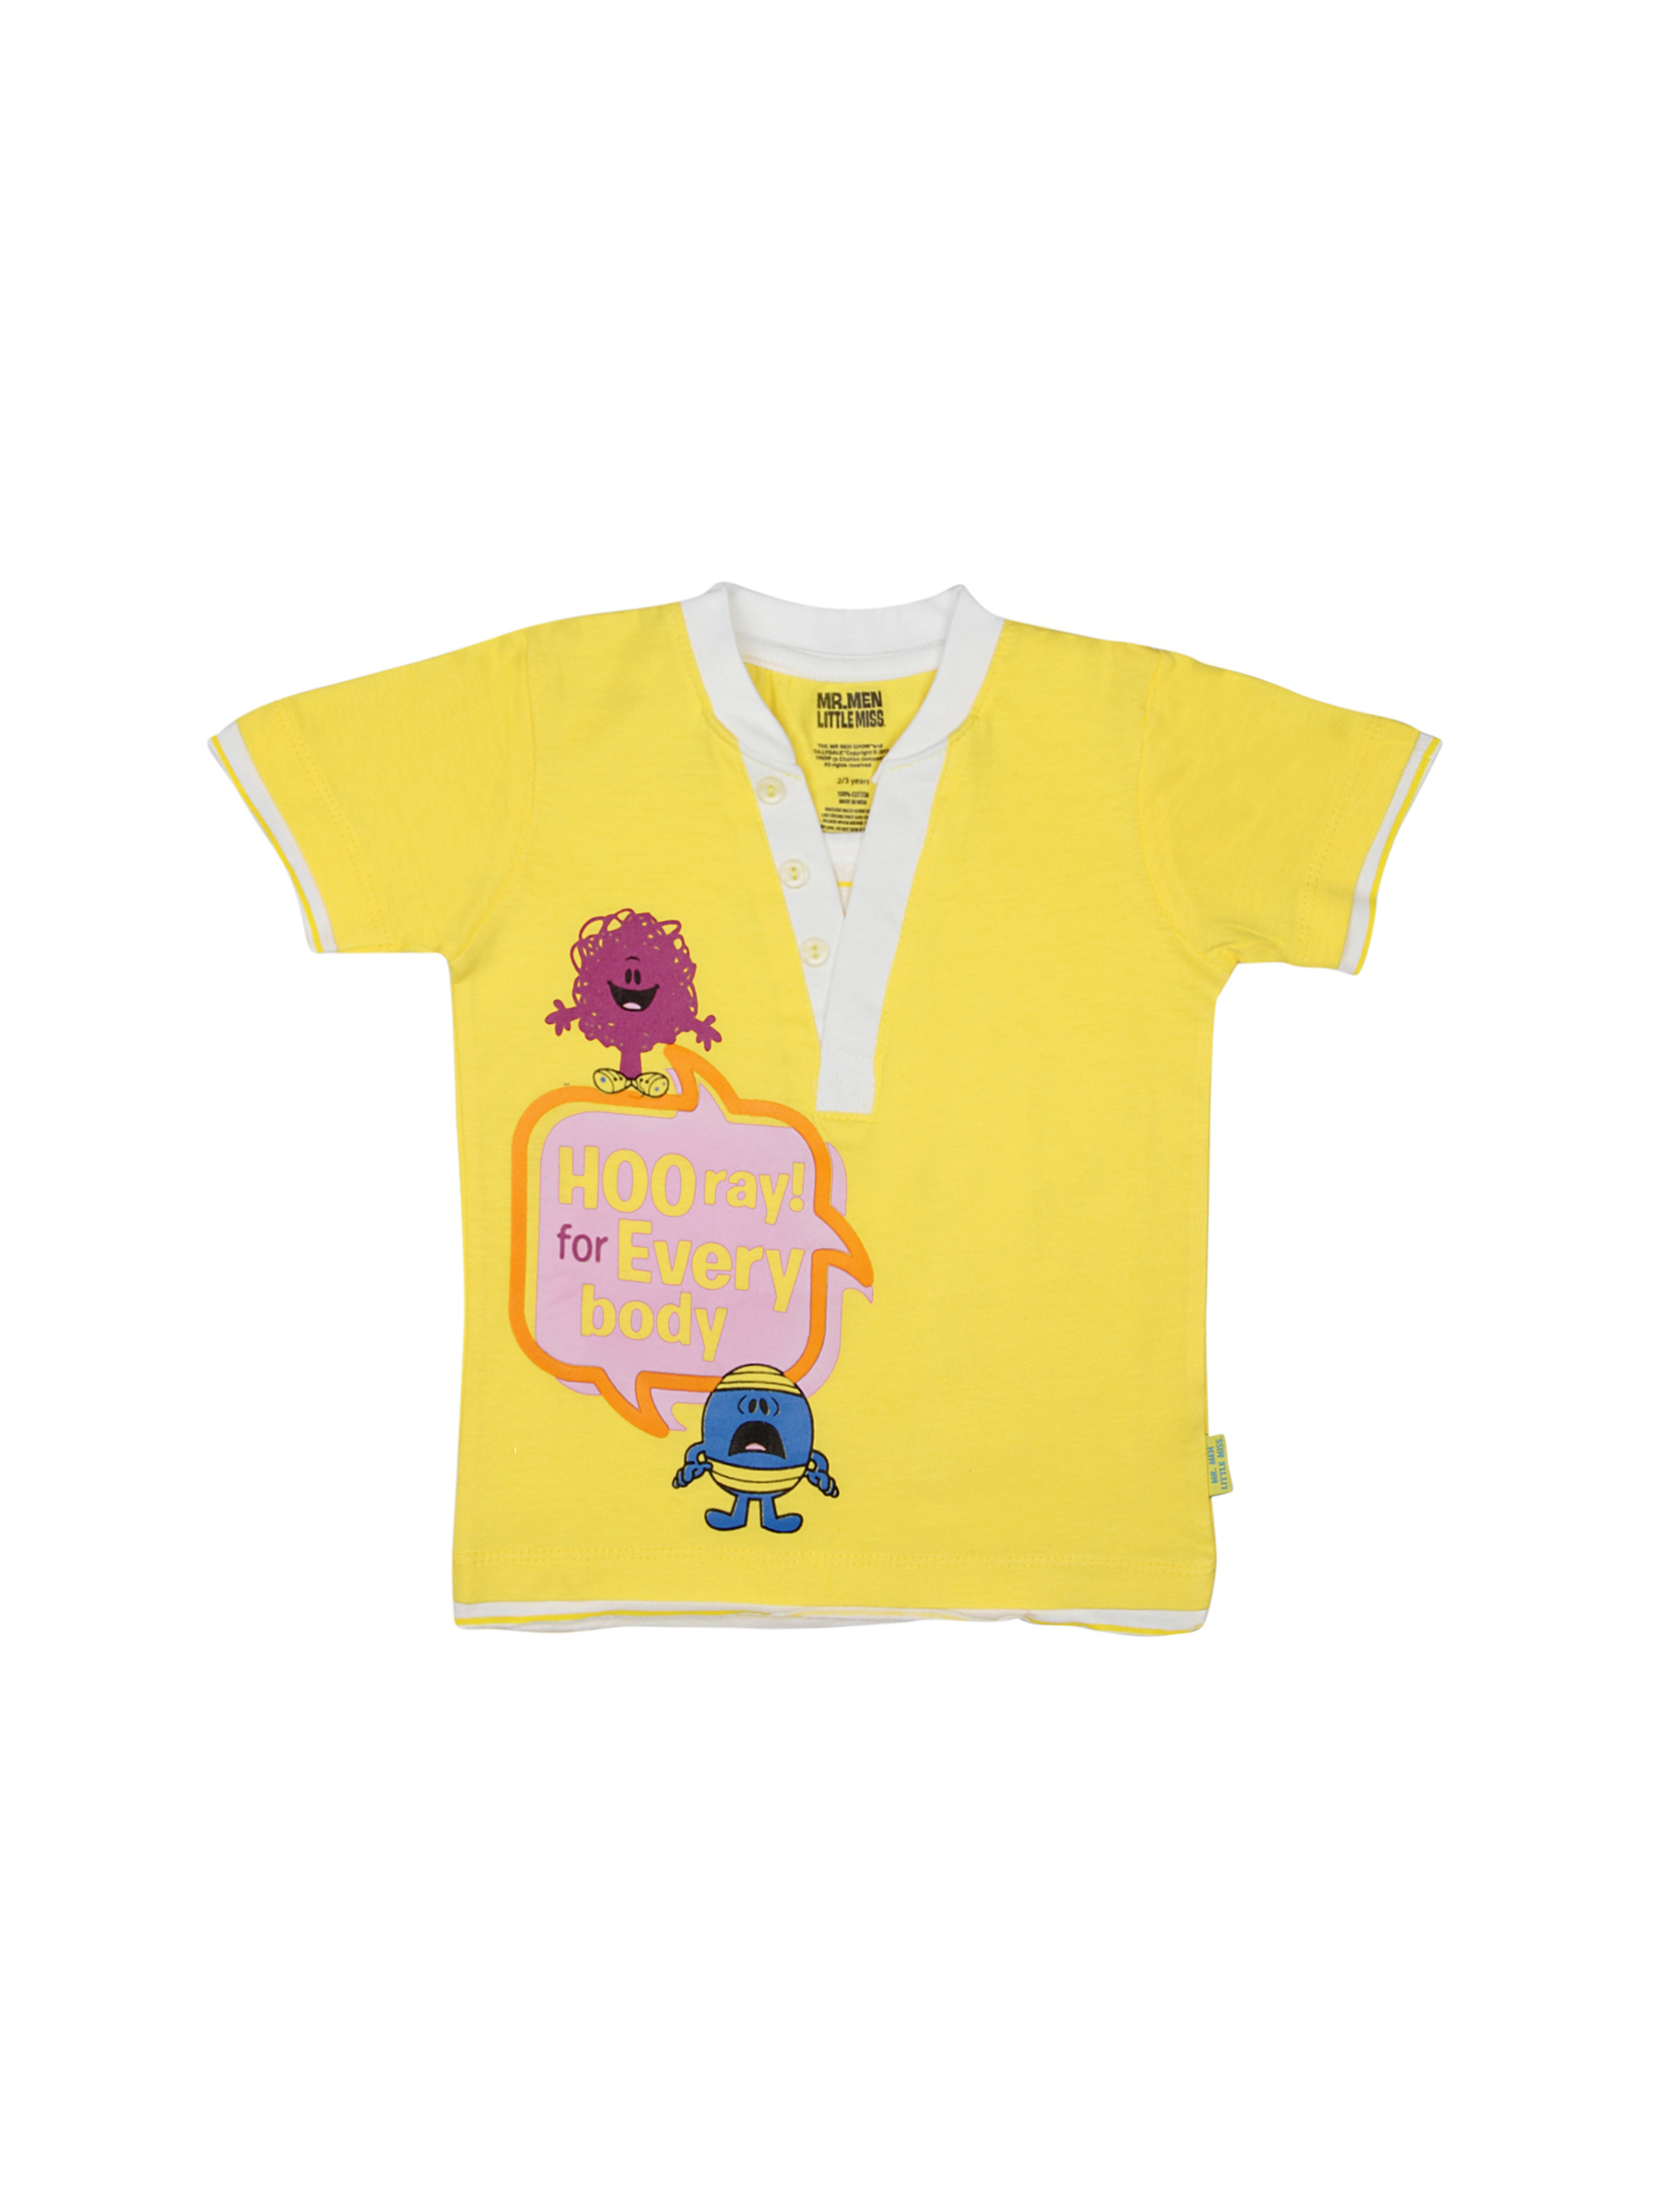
Mr.Men Boys Blazing Yellow T-shirt
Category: Apparel / Topwear / Tshirts
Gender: Boys
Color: Yellow
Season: Summer 2012
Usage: Casual